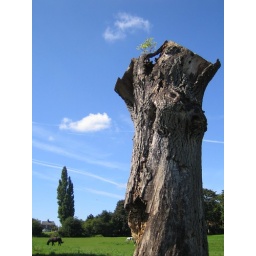
The stump, looking across the field to a house in the distance.